Ancient Libya

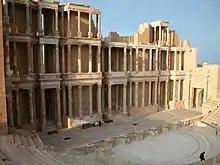
Archaeological Site of Sabratha, Libya

Berbers are native to North Africa and have established their culture for thousands of years alongside the Egyptians. Egypt today contains the Siwa Oasis, which borders Libya at the Western Desert. The Siwi language, one of the Berber languages, is still spoken in the area by around 21,000 people. Their ancient Egyptian neighbors referred to the various Libyan tribes as the Temehu, Tehenu, Rebu and Meshwesh.